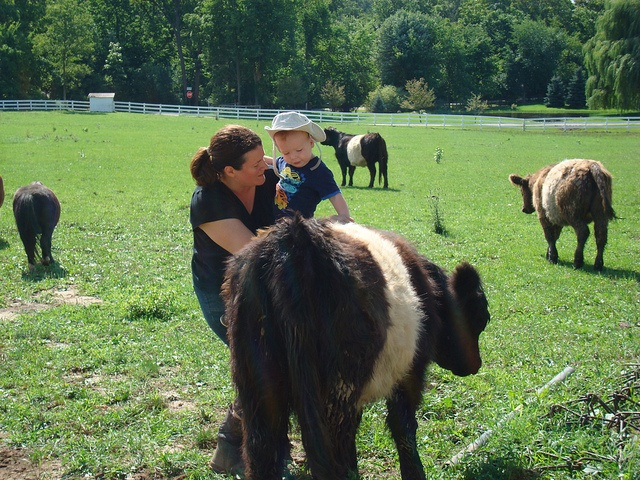
A herd of cattle standing on top of a green field.
some brown and white cows a woman and a small boy
A woman and a kid are petting a cow.
A woman shows a young boy a cow in a field of cattle.
A boy and his Mom meet a fluffy cow in a field